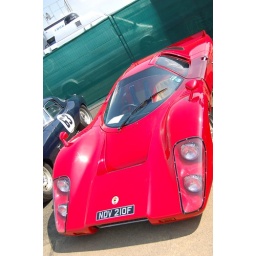
Last saw this car at a Shelsey Walsh hill climb last year. Designed by Bruce Mclaren